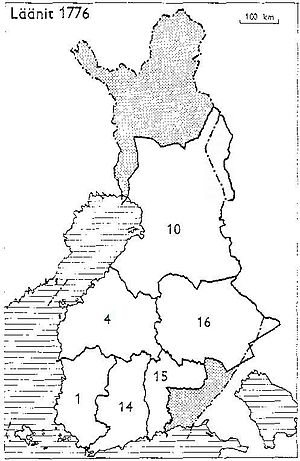
Kuopio län
Finlands län 1776: 1: Åbo och Björneborg, 4: Vasa, 10: Uleåborg, 14: Nyland och Tavastehus, 15: Kymmenegård, 16: Savolax och Karelen
Kuopio län er et historisk len i Finland. Lenet eksisterede i tidsrummet 1831–1997 og havde Kuopio som administrationsæde. Oprindeligt omfattede lenet de nuværende Landskaber i Finland Norra Savolax og Norra Karelen. I 1960 blev Norra Karelens län udskilt som eget len.